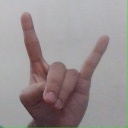
अक्षर: श